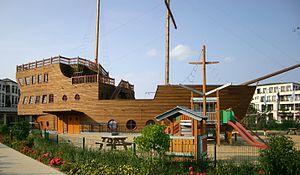
Un terrain ou une aire de jeux est un espace regroupant un ou plusieurs jeux pour enfants comme des toboggans, tourniquets, tape-culs et balançoires, généralement situés au sein de jardins publics, écoles, crèches, etc.